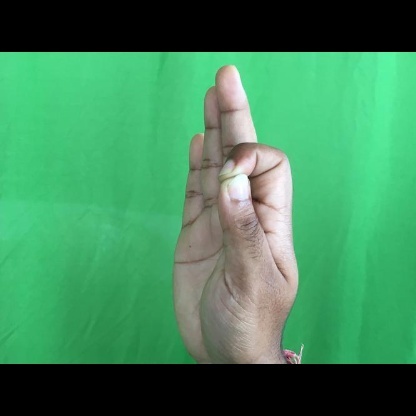
Mudra: Aralam